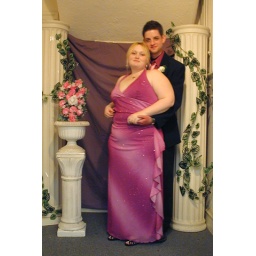
you puked in the disco ball box in my room!